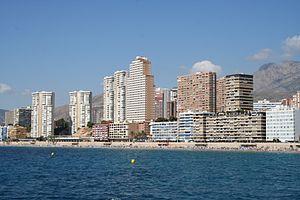
Le tourisme de masse est un mode de tourisme qui est apparu en raison de la généralisation des congés payés dans de nombreux pays industrialisés, la croissance du pouvoir d’achat, dans les années 1960 permettant aux « masses » populaires, à la part la plus importante de la population, de voyager et de soutenir le secteur économique du tourisme. Ce qui suppose des coûts de vacances amoindris, favorisés par des moyens de transports et d'hébergement plus accessibles.
Le mot tourisme désigne le fait de voyager pour son plaisir hors de ses lieux de vie habituels, et d'y résider de façon temporaire, mais aussi un secteur économique qui comprend en plus de l'hôtellerie l'ensemble des activités liées à la satisfaction et aux déplacements des touristes.